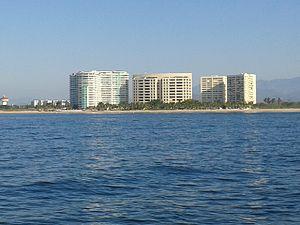
Ixtapa est une ville balnéaire située au Mexique, adjacente à l'océan Pacifique, dans la municipalité de Zihuatanejo de Azueta, dans l'État de Guerrero. Elle est située à 5 km au nord-ouest du siège municipal, Zihuatanejo, et à 245 km au nord-ouest d'Acapulco.